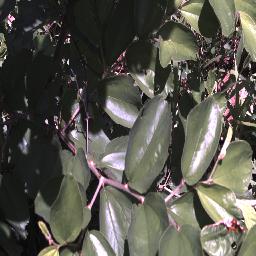
Label: chinee_apple